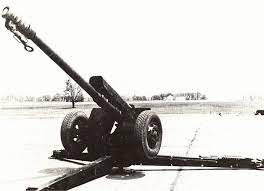
Label: D-30